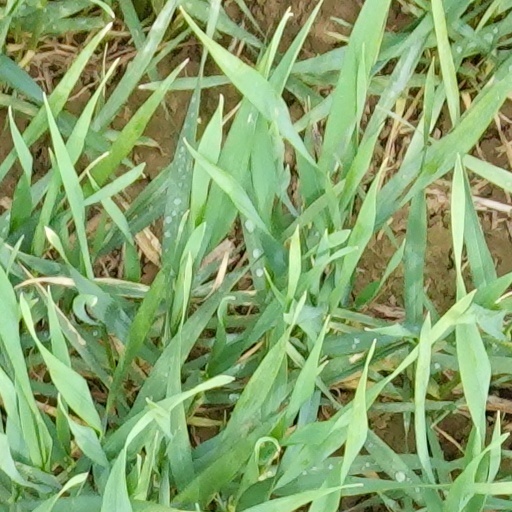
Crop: wheat